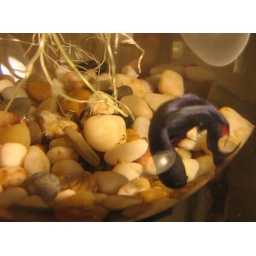
He'd had the spider plant babies in with him for a while, and the bowl and rocks were new to him.